Second Anglo-Burmese War

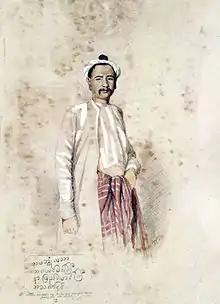
Maung Gyi, Lord of Dabayin

The first substantial blow of the Second Anglo-Burmese War was struck by the Company on 5 April 1852, when the port of Martaban was taken. Rangoon was occupied on 12 April, and then the Shwedagon Pagoda was bombarded by artillery and taken on 14 April; after heavy fighting, the Burmese army retired northwards. Bassein was seized on 19 May, and Pegu was taken on 3 June, after some sharp fighting round the Shwemawdaw Pagoda. During the rainy season the approval of the British East India Company's court of directors and of the British government was obtained as to the annexation of the lower portion of the Irrawaddy River Valley, including Prome. After the fighting had concluded, several Burmese pagodas throughout the Empire were sacked.